Crawford Township, Washington County, Arkansas

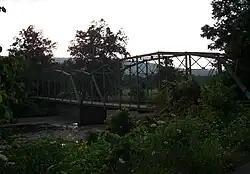
Crawford Twp. contains the Woolsey Bridge, which carries Washington CR 35 over the West Fork of the White River near the historic location of Woolsey, Arkansas.

According to the United States Census Bureau, Crawford Township covers an area of ; all land. Crawford Township was created in 1878 from part of West Fork Township. It gave part to Lee's Creek Township in 1880.